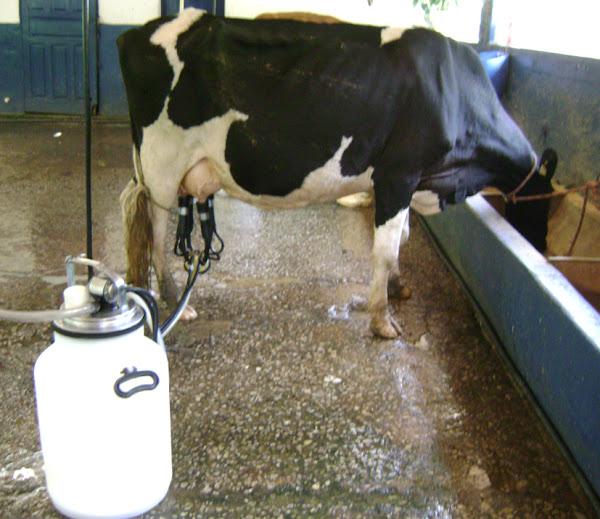
Hii nina aina ya shamba au eneo maalum aabalo limeandaliwa kwa ajili ya kufuga wanayama kwa kutoa maziwa. Mara nyingi ng'ombe wa maziwa  lakini pia linaweza kua na mbuzi wa maziwa au ngamia.